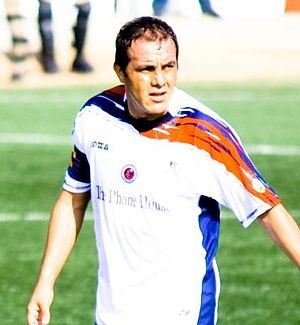
Cuauhtémoc Blanco
Cuauhtémoc Blanco
Cuauhtémoc Blanco Bravo er en mexicansk fodboldspiller der er på kontrakt med den mexicanske klub Irapuato FC, der spiller i landets bedste række, Liga de Ascenso.